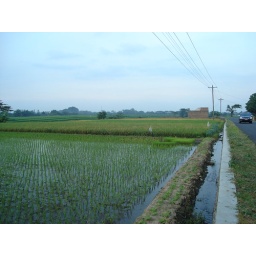
Sawah means rice field. We plant rice in field with water irigation system.